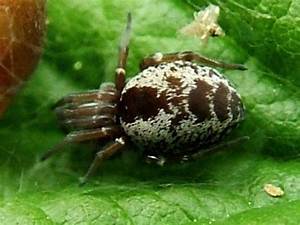
Label: ragno